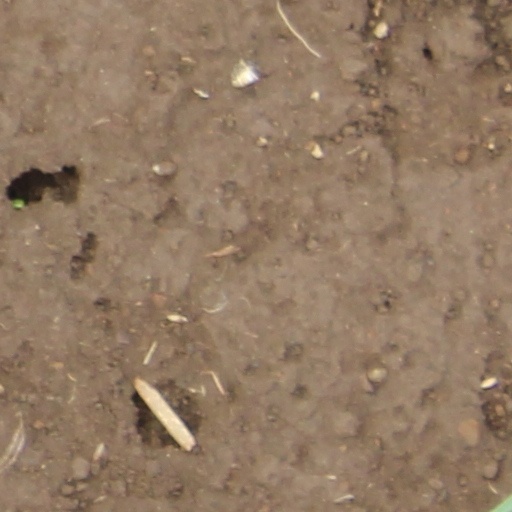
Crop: wheat